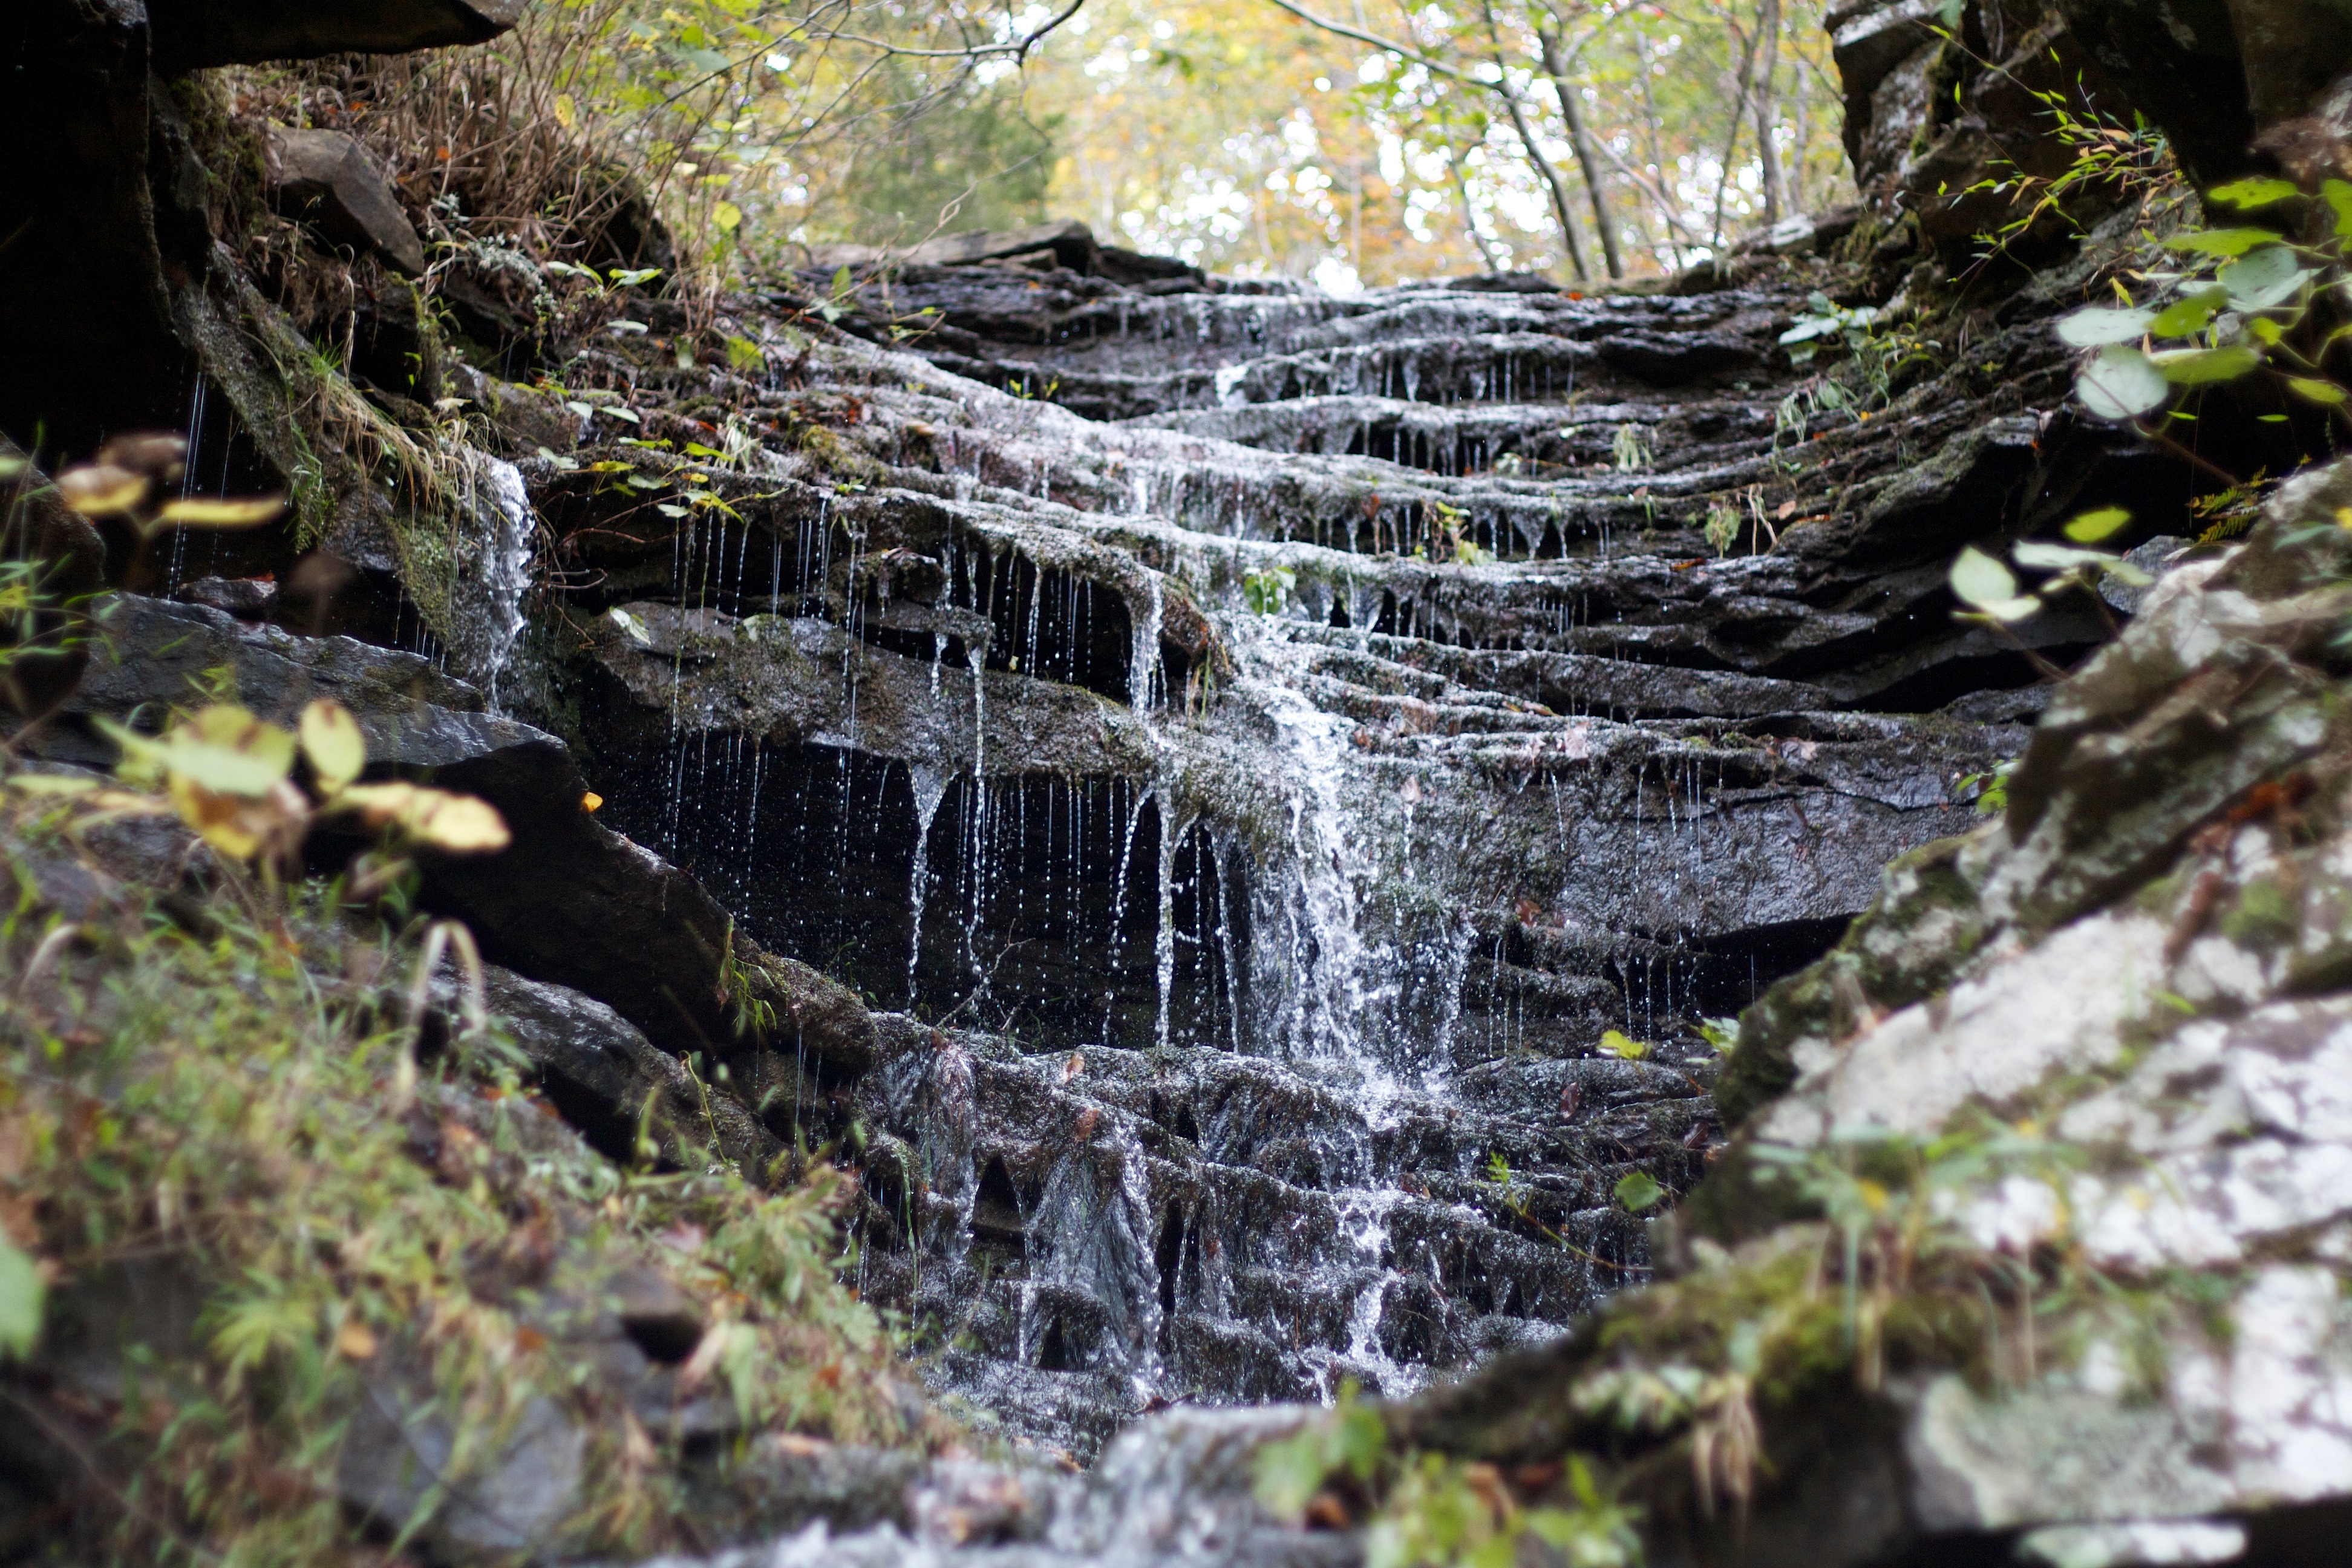
tree, water, nature, forest, rock, waterfall, wilderness, stream, jungle, autumn, rainforest, water feature, natural environment